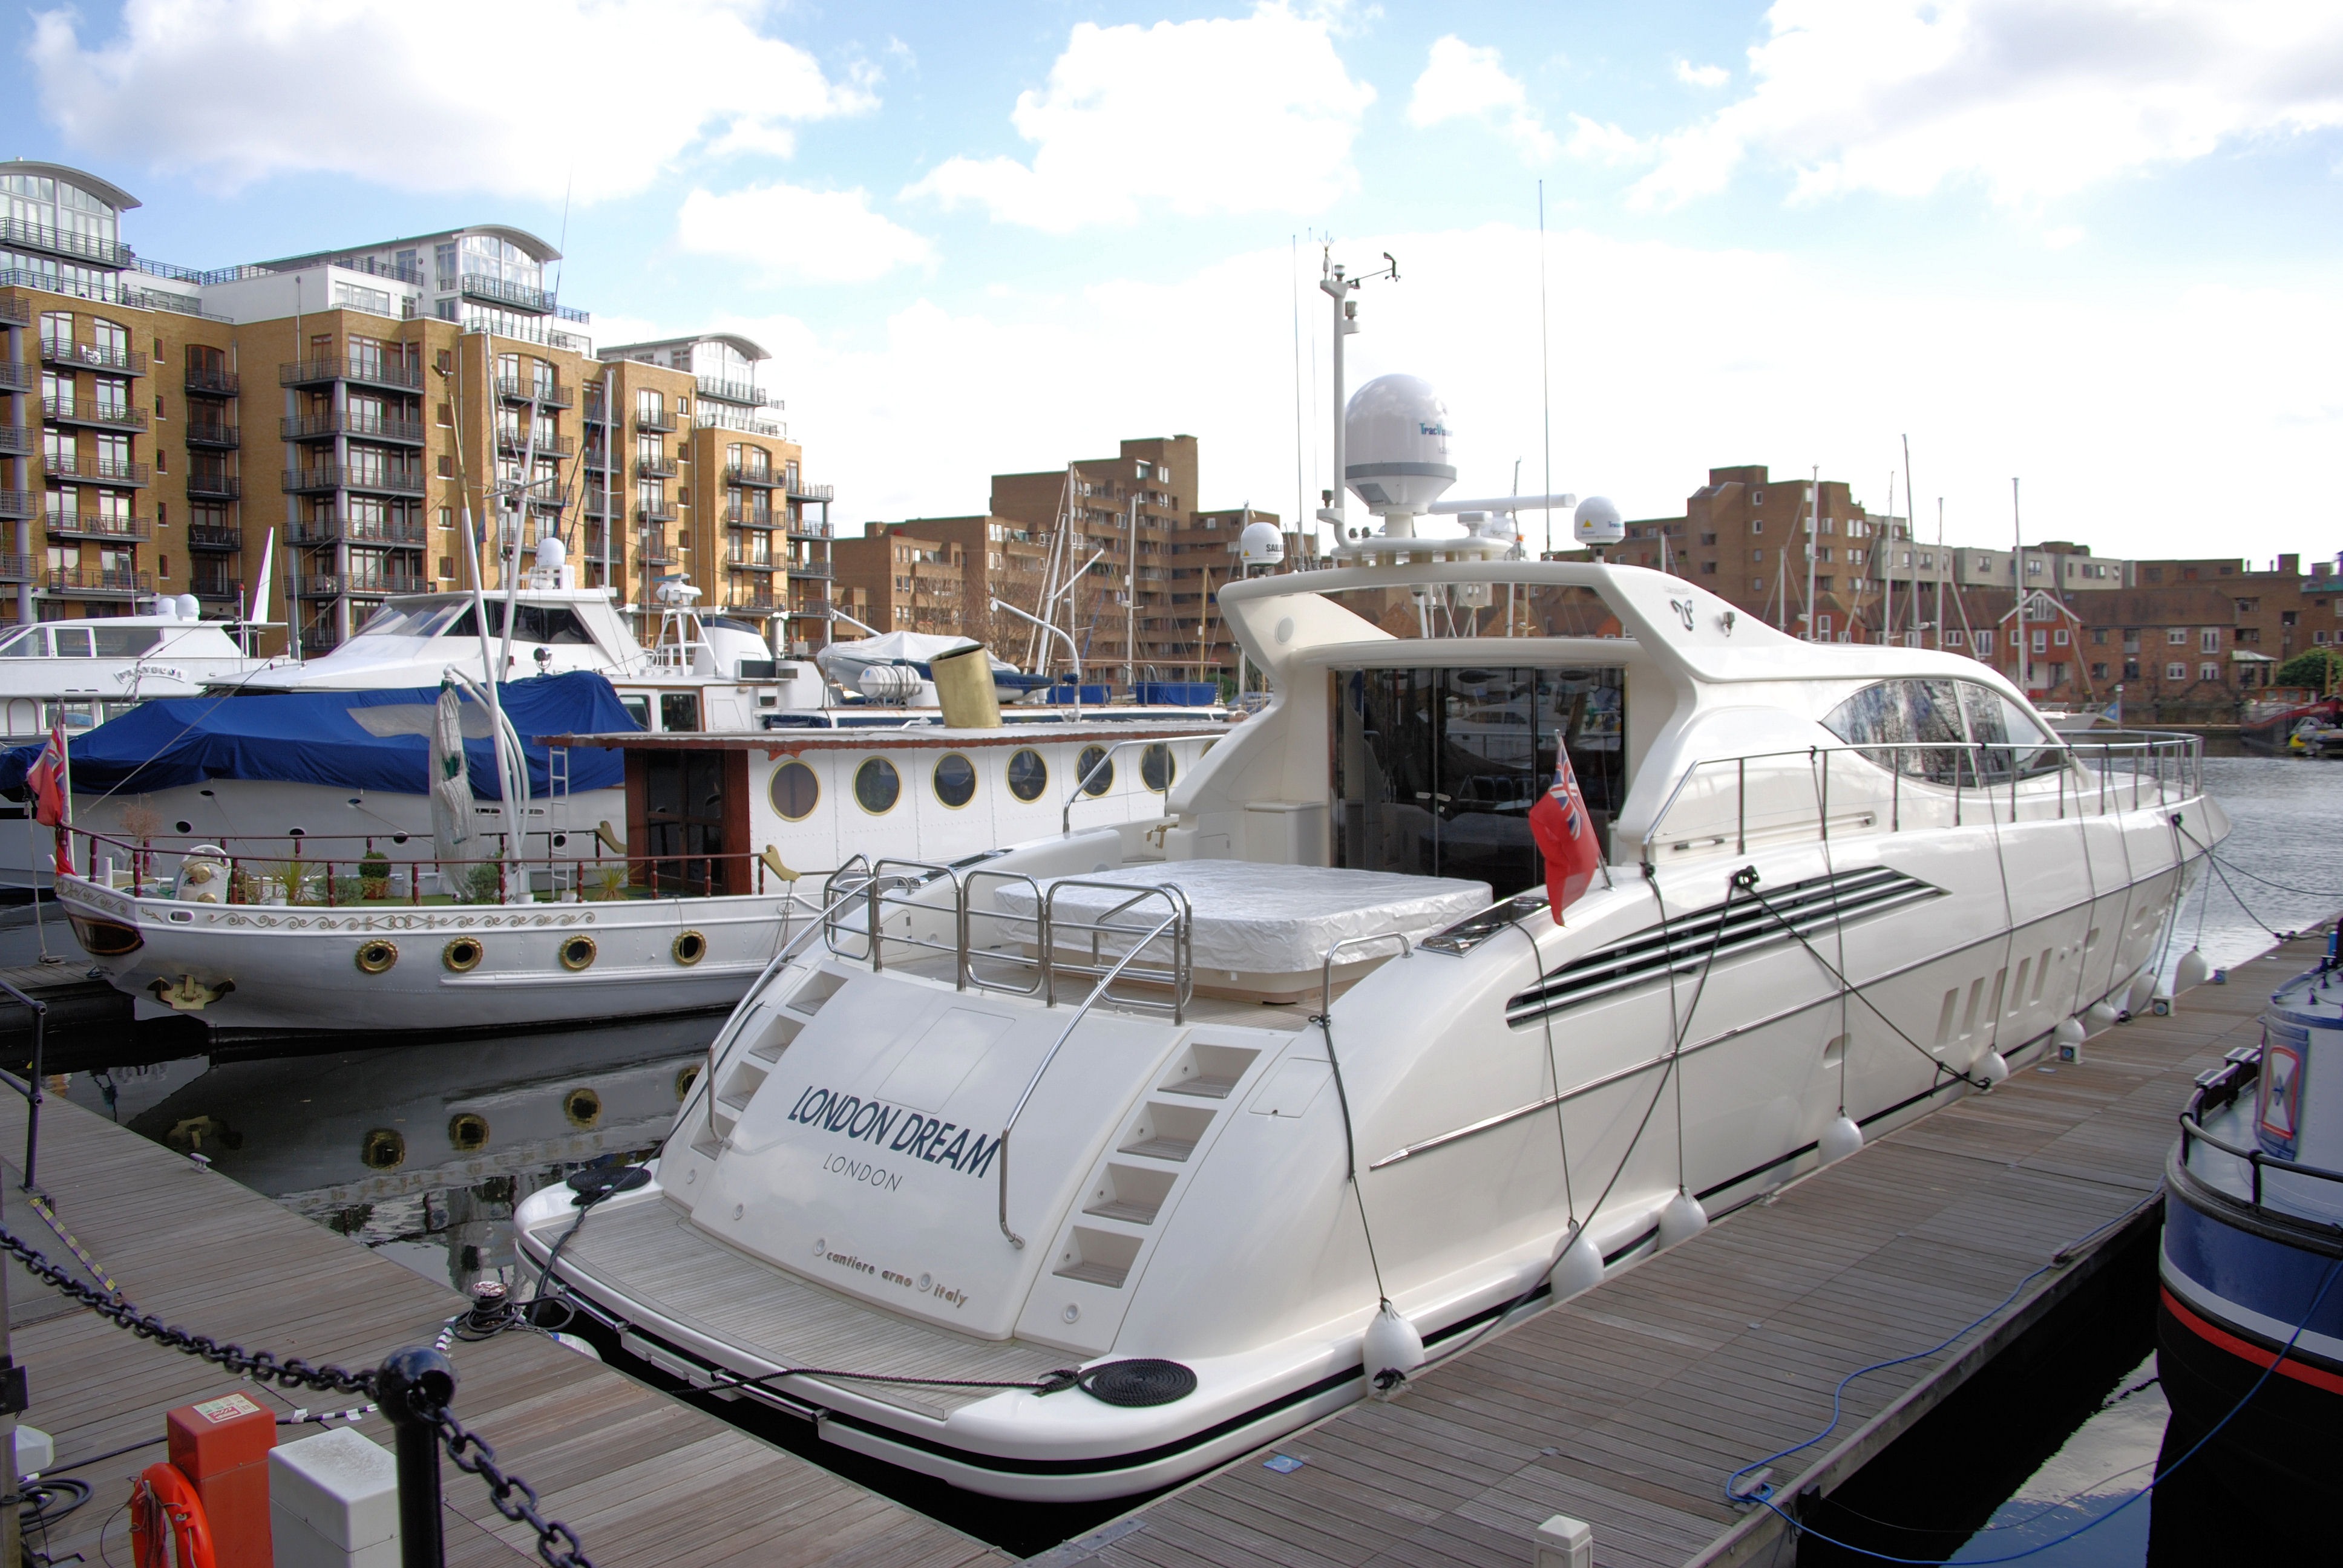
dock, boat, ship, transport, vehicle, yacht, holiday, marina, london, relaxation, apartments, watercraft, yachts, ecosystem, motor ship, passenger ship, luxury yacht